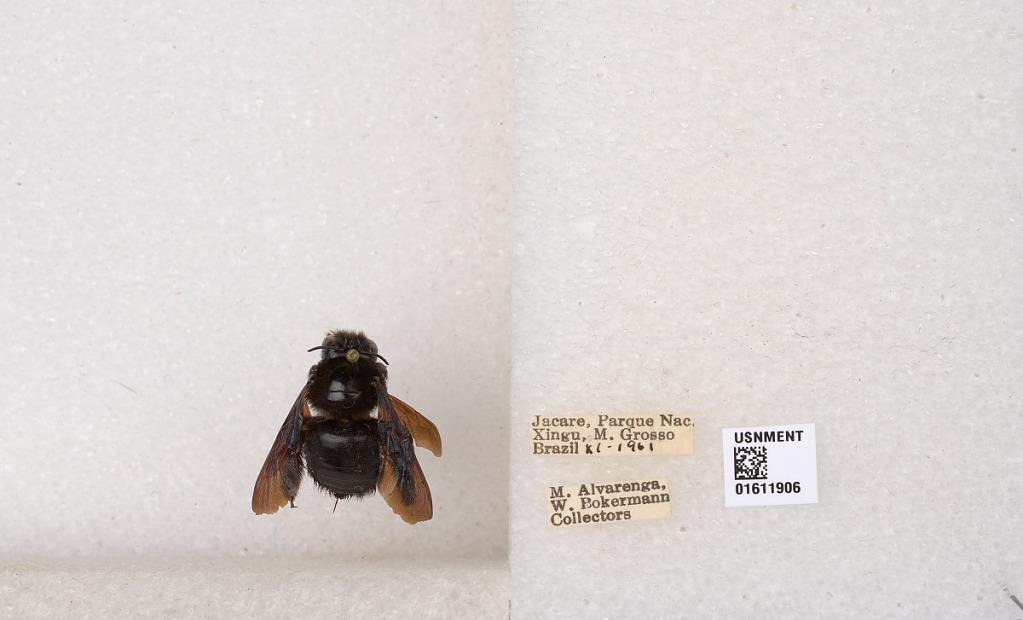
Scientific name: Xylocopa
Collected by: M. Alvarenga & W. Bokermann
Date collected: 1961-11-1
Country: Brazil
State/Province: Mato Grosso
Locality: Jacare, Parque Nac Xingu